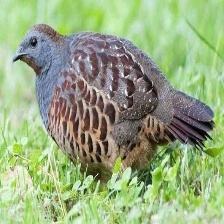
Species: CHINESE BAMBOO PARTRIDGE
Scientific name: BAMBUSICOLA THORACICUS
ImageNet parent category: partridge